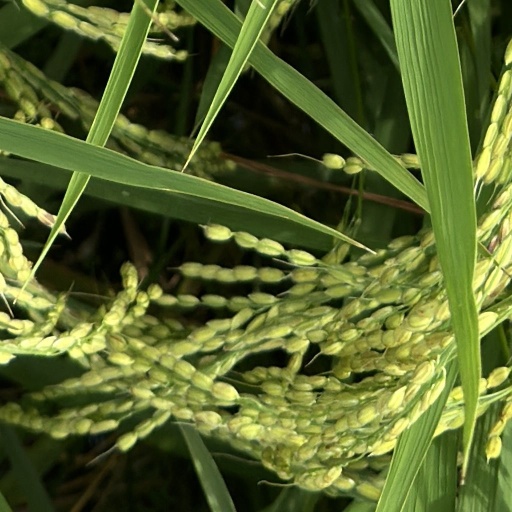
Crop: rice